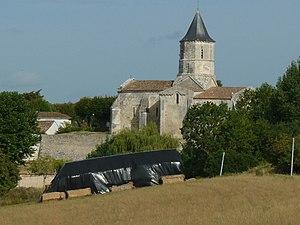
église d'Arces (17), France
Cet article recense les monuments historiques français classés en 1911.
Cet article recense une partie des monuments historiques de la Charente-Maritime, en France.
Arces, communément désignée sous le nom d’Arces-sur-Gironde, est une commune du Sud-Ouest de la France, située dans le département de la Charente-Maritime. Ses habitants sont appelés les Arcillons et les Arcillonnes.